1923 Spanish coup d'état

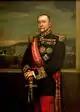
The Captain General of Madrid Diego Muñoz-Cobos refused to carry out the order of the Government to arrest the generals of the "Quadrilateral" if it was not signed by King Alfonso XIII.

An event at the end of August rekindled the coup plot and convinced Primo de Rivera that the time had come to act. Serious incidents occurred in Malaga when the troops refused to embark for the protectorate of Morocco. The main responsible for the mutiny, Corporal Barroso, was prosecuted but the government pardoned him, which was interpreted by many military men as a proof of the doubts the government had about the future of Morocco, and for which it made the Minister of State Santiago Alba the most responsible.